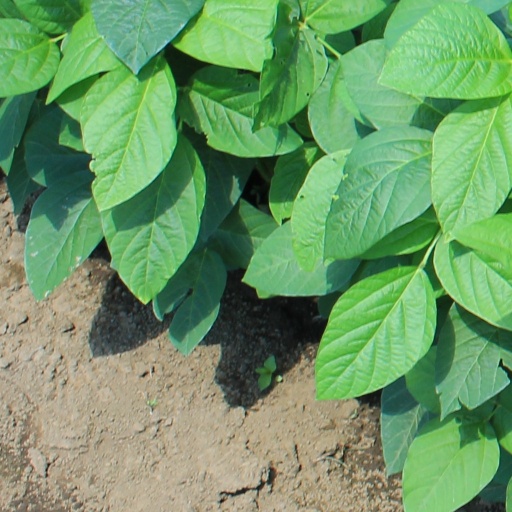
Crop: soybean